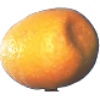
Label: kumquats